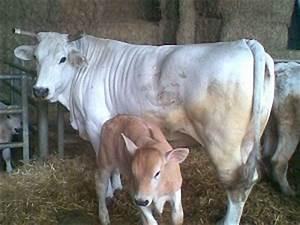
cow